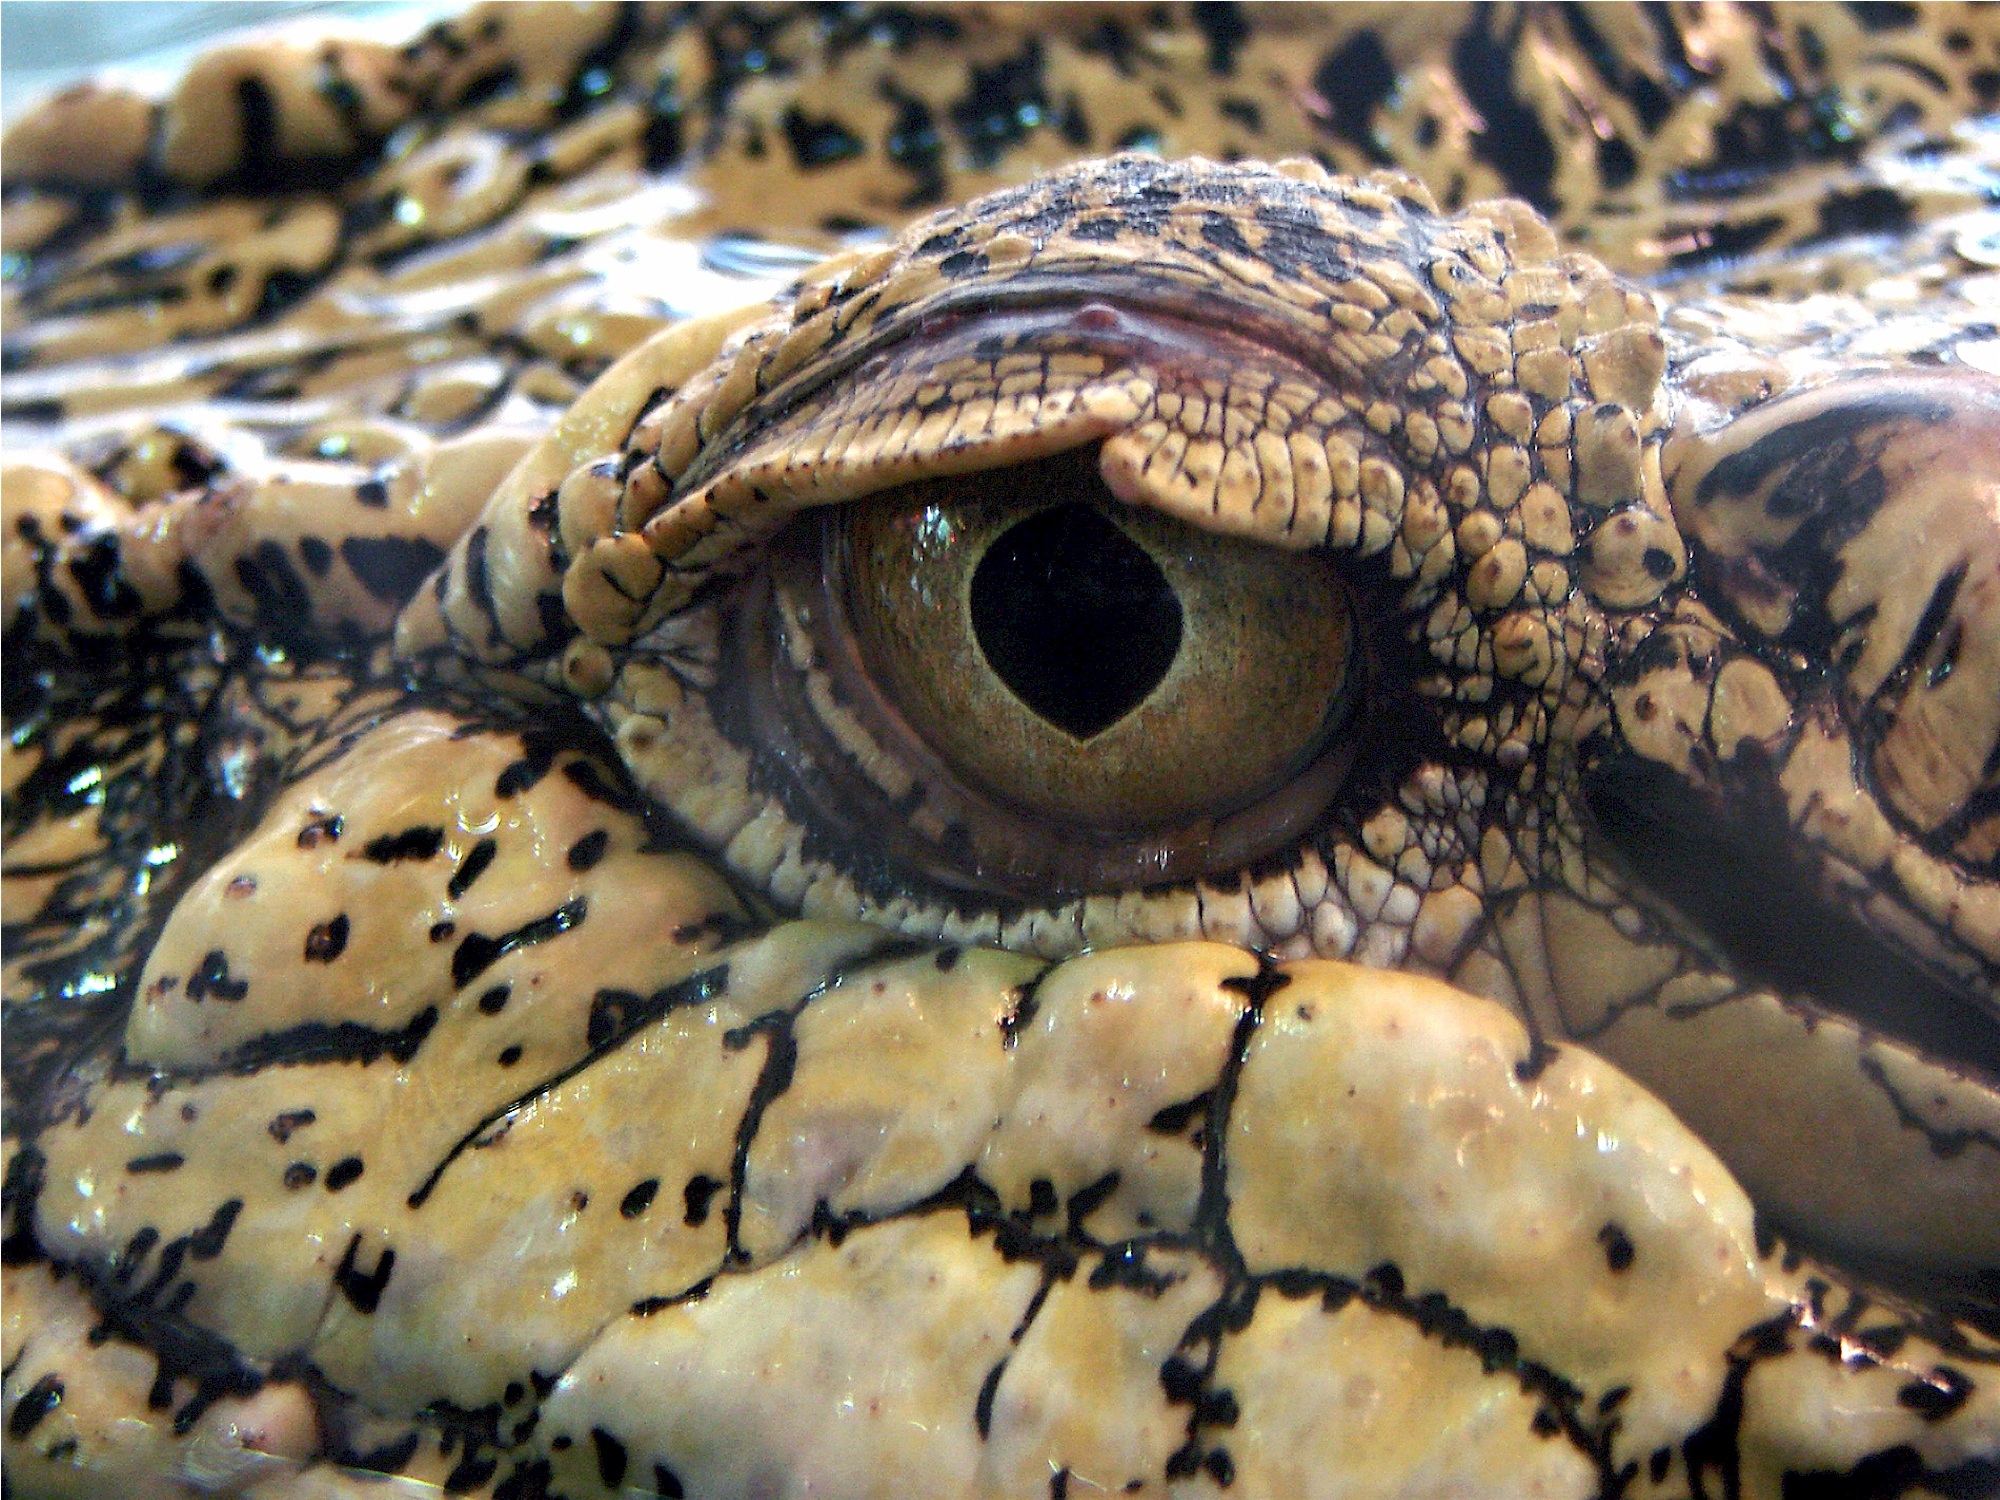
animal, wildlife, wild, tropical, biology, predator, reptile, amphibian, fauna, crocodile, close up, power, tail, eye, danger, skin, vertebrate, teeth, scales, carnivore, serpent, jaws, boa constrictor, marine biology, boas